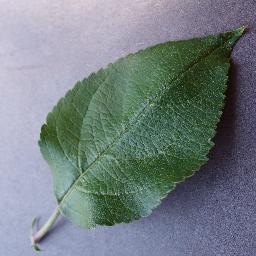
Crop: apple
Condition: healthy